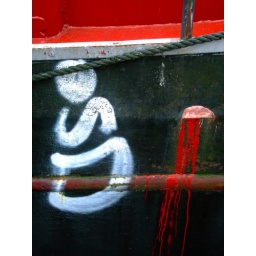
boat docked in the amstel river near the stopera | amsterdam | 06 februari 2008